Ara (bird)

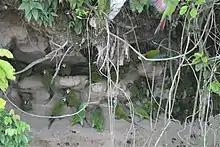
Chestnut-fronted macaws, mealy amazons, and dusky-headed parakeets at a clay lick in Ecuador

Like all macaws and most parrots, seeds and fruit are the major part of the diet of the genus "Ara". The particular species and range of diet varies from species to species. Unlike many birds, macaws are seed predators not seed dispersers, and use their immensely strong beaks to open even the hardest shells. Their diet overlaps with that of some monkey species; in one study of green-winged macaws in Venezuela they shared many of the same trees as bearded sakis, although in some cases they ate the seeds at an earlier stage of ripeness than the sakis, when they contained more poison. Macaws, like other parrots, may consume clay to absorb toxic compounds produced by some poisons. As well, the toxic compounds of some foods may be neutralized by compounds, such as tannins, found in other foods consumed at the same time.